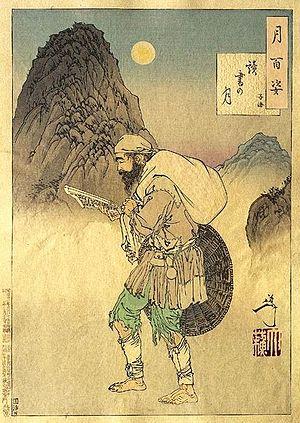
Zilu, un élève de Confucius étudiant sous la lune